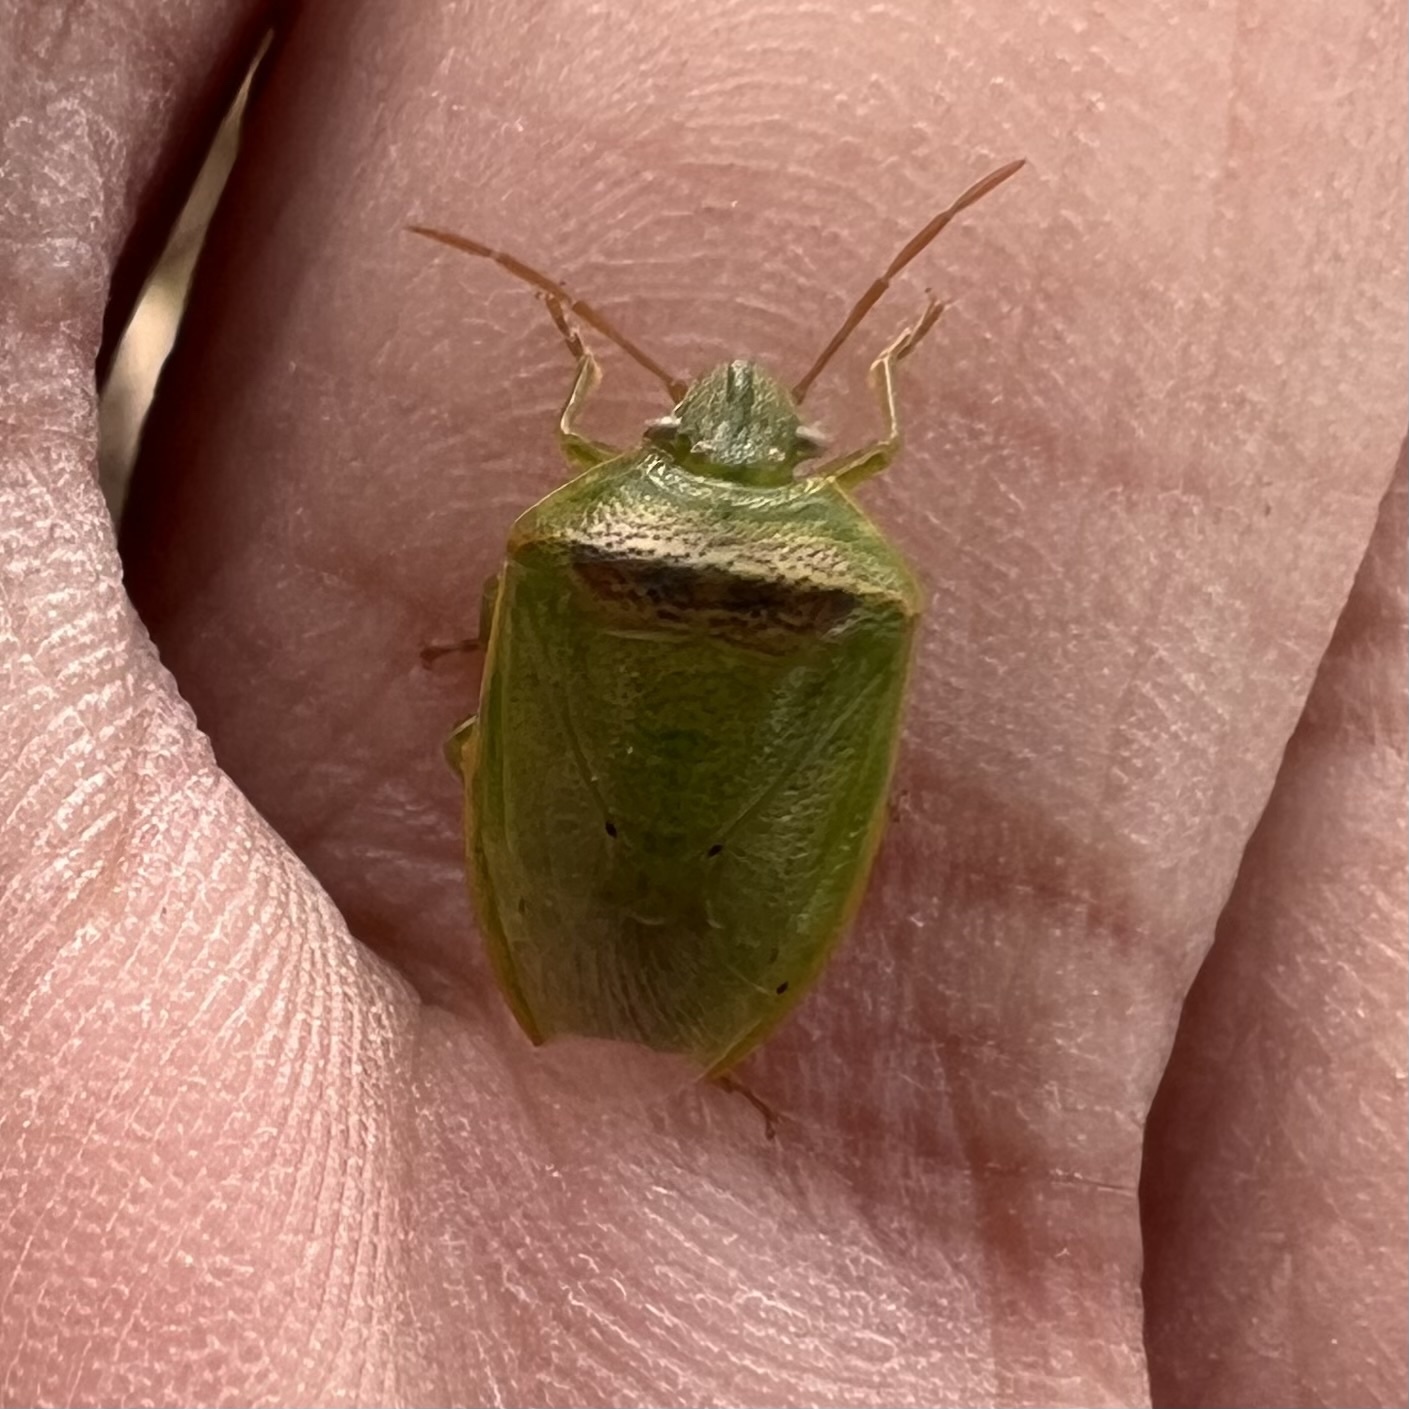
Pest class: stink_bug